M22 Locust

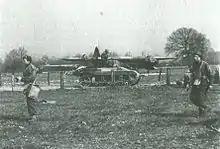
A Locust tank, facing right, on a road that cuts through a field. Several uniformed men move in the opposite direction in the foreground. A large military glider can be seen in the background, just behind the Locust.

The eight Locusts were loaded into separate Hamilcar gliders between 17 and 20 March, and on the morning of 24 March were towed from the airfield by Handley Page Halifax heavy bombers to join the rest of the gliders and transport aircraft carrying the two airborne divisions. Weather conditions for the operation were excellent, with clear visibility, and all eight gliders arrived in the vicinity of the landing zone without incident. During their attempts to land, however, the small force was severely depleted; one glider broke away from the Halifax towing it and disintegrated, apparently as a result of structural failure, with the Locust inside it falling to the ground. Three more gliders came under heavy German anti-aircraft fire and crashed as they landed; one tank survived with a damaged machine gun, another crashed through a house which put its wireless radio set and main armament out of action, and the third broke loose of the glider as it landed and was flipped over onto its turret, rendering it useless.